Newbury, Berkshire

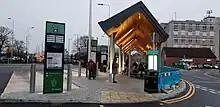
Newbury's New Bus Station

There are two tiers of local government covering Newbury, at parish (town) and unitary authority level: Newbury Town Council and West Berkshire Council. The town council is based at the Town Hall in the Market Place. West Berkshire Council is also based in the town, having its headquarters on Market Street.